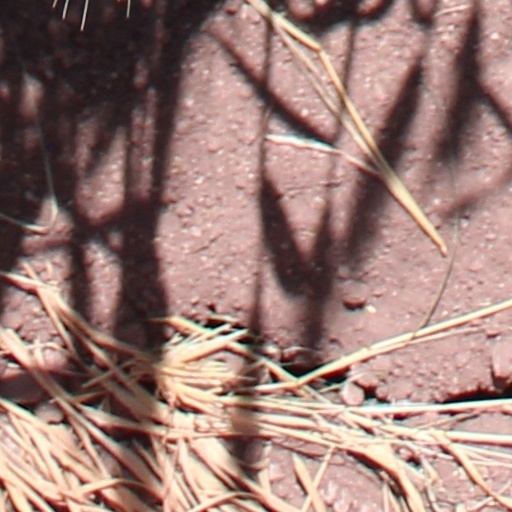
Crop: wheat